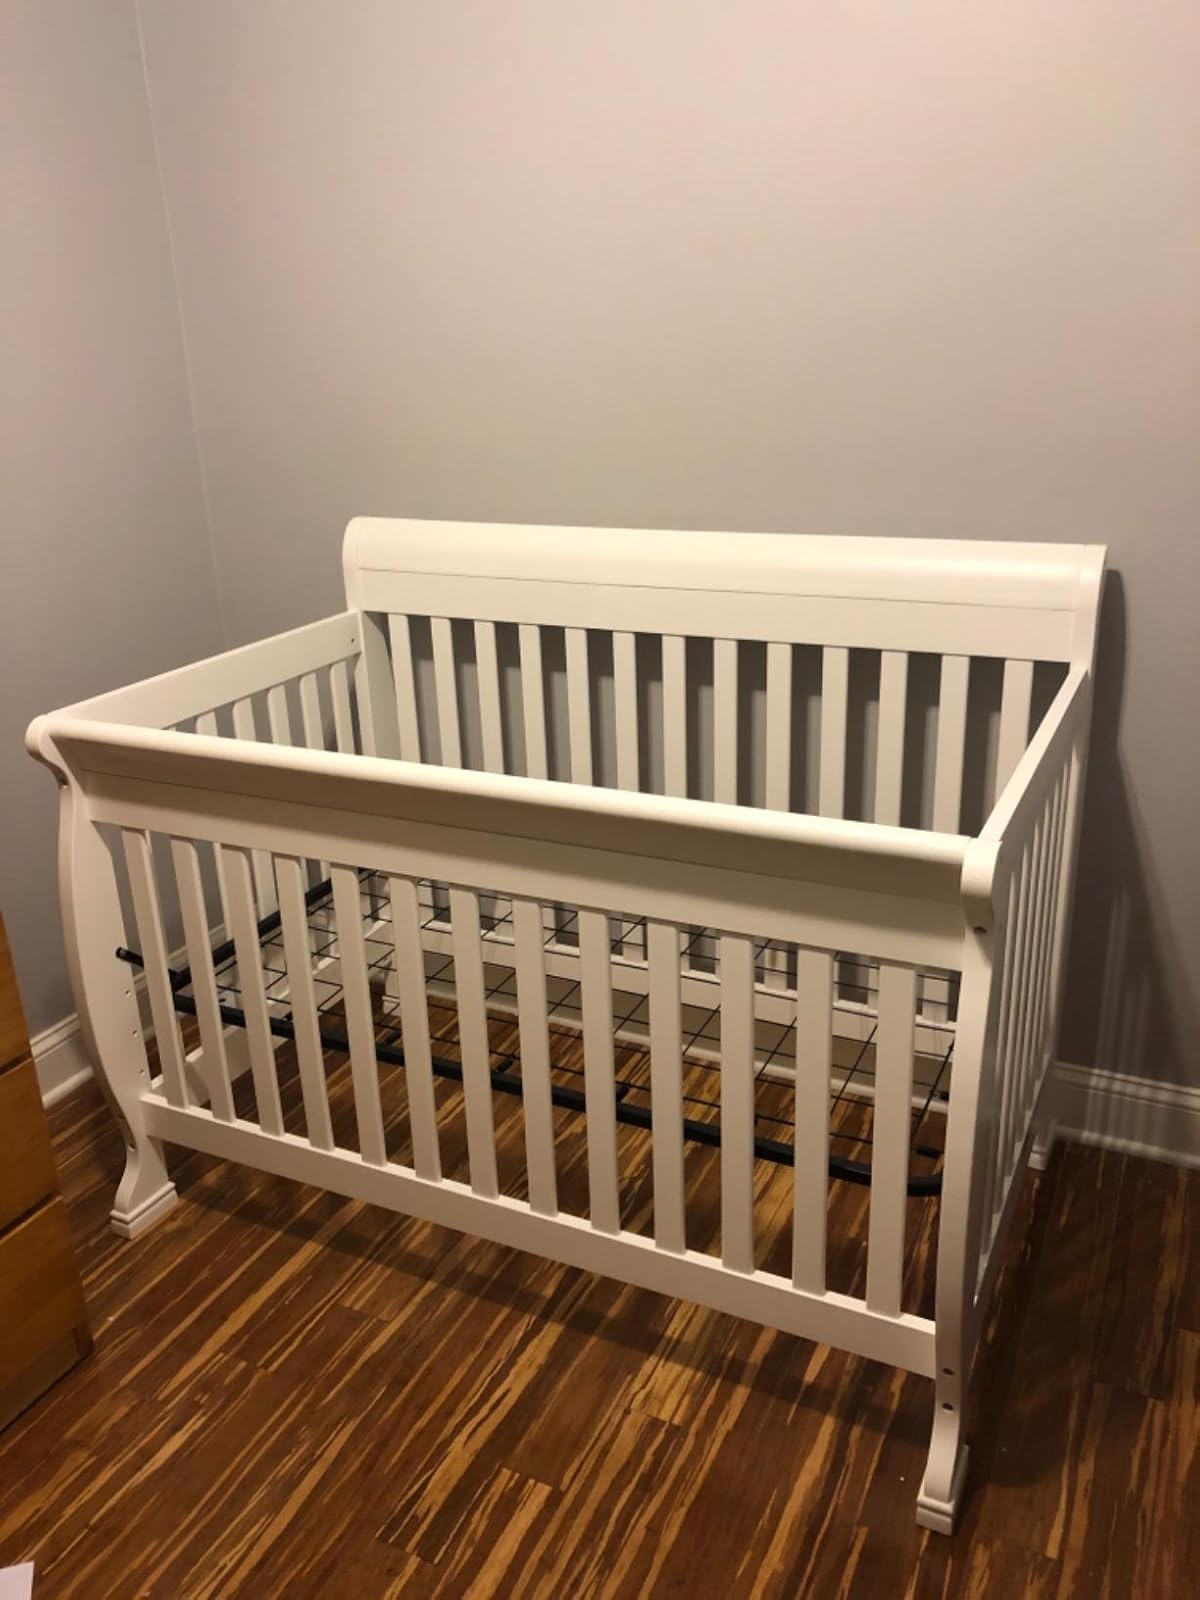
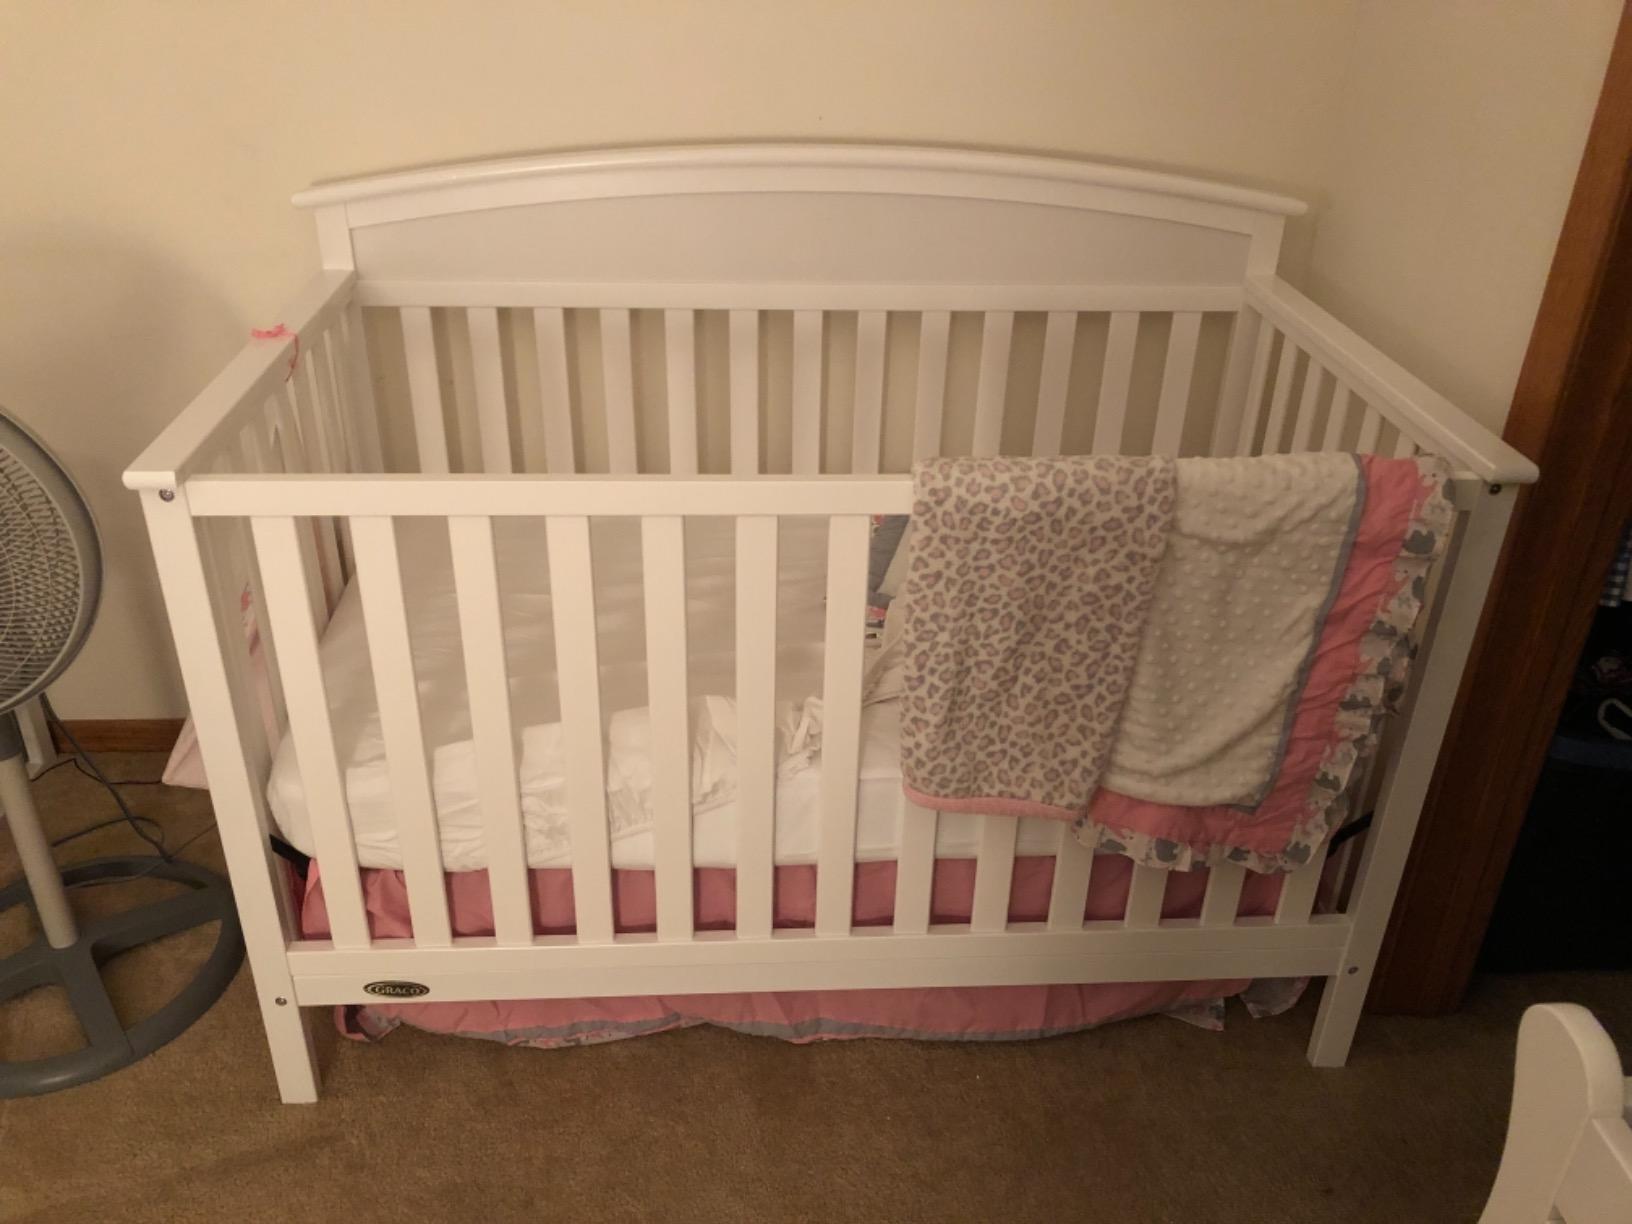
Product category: products_crib
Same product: no